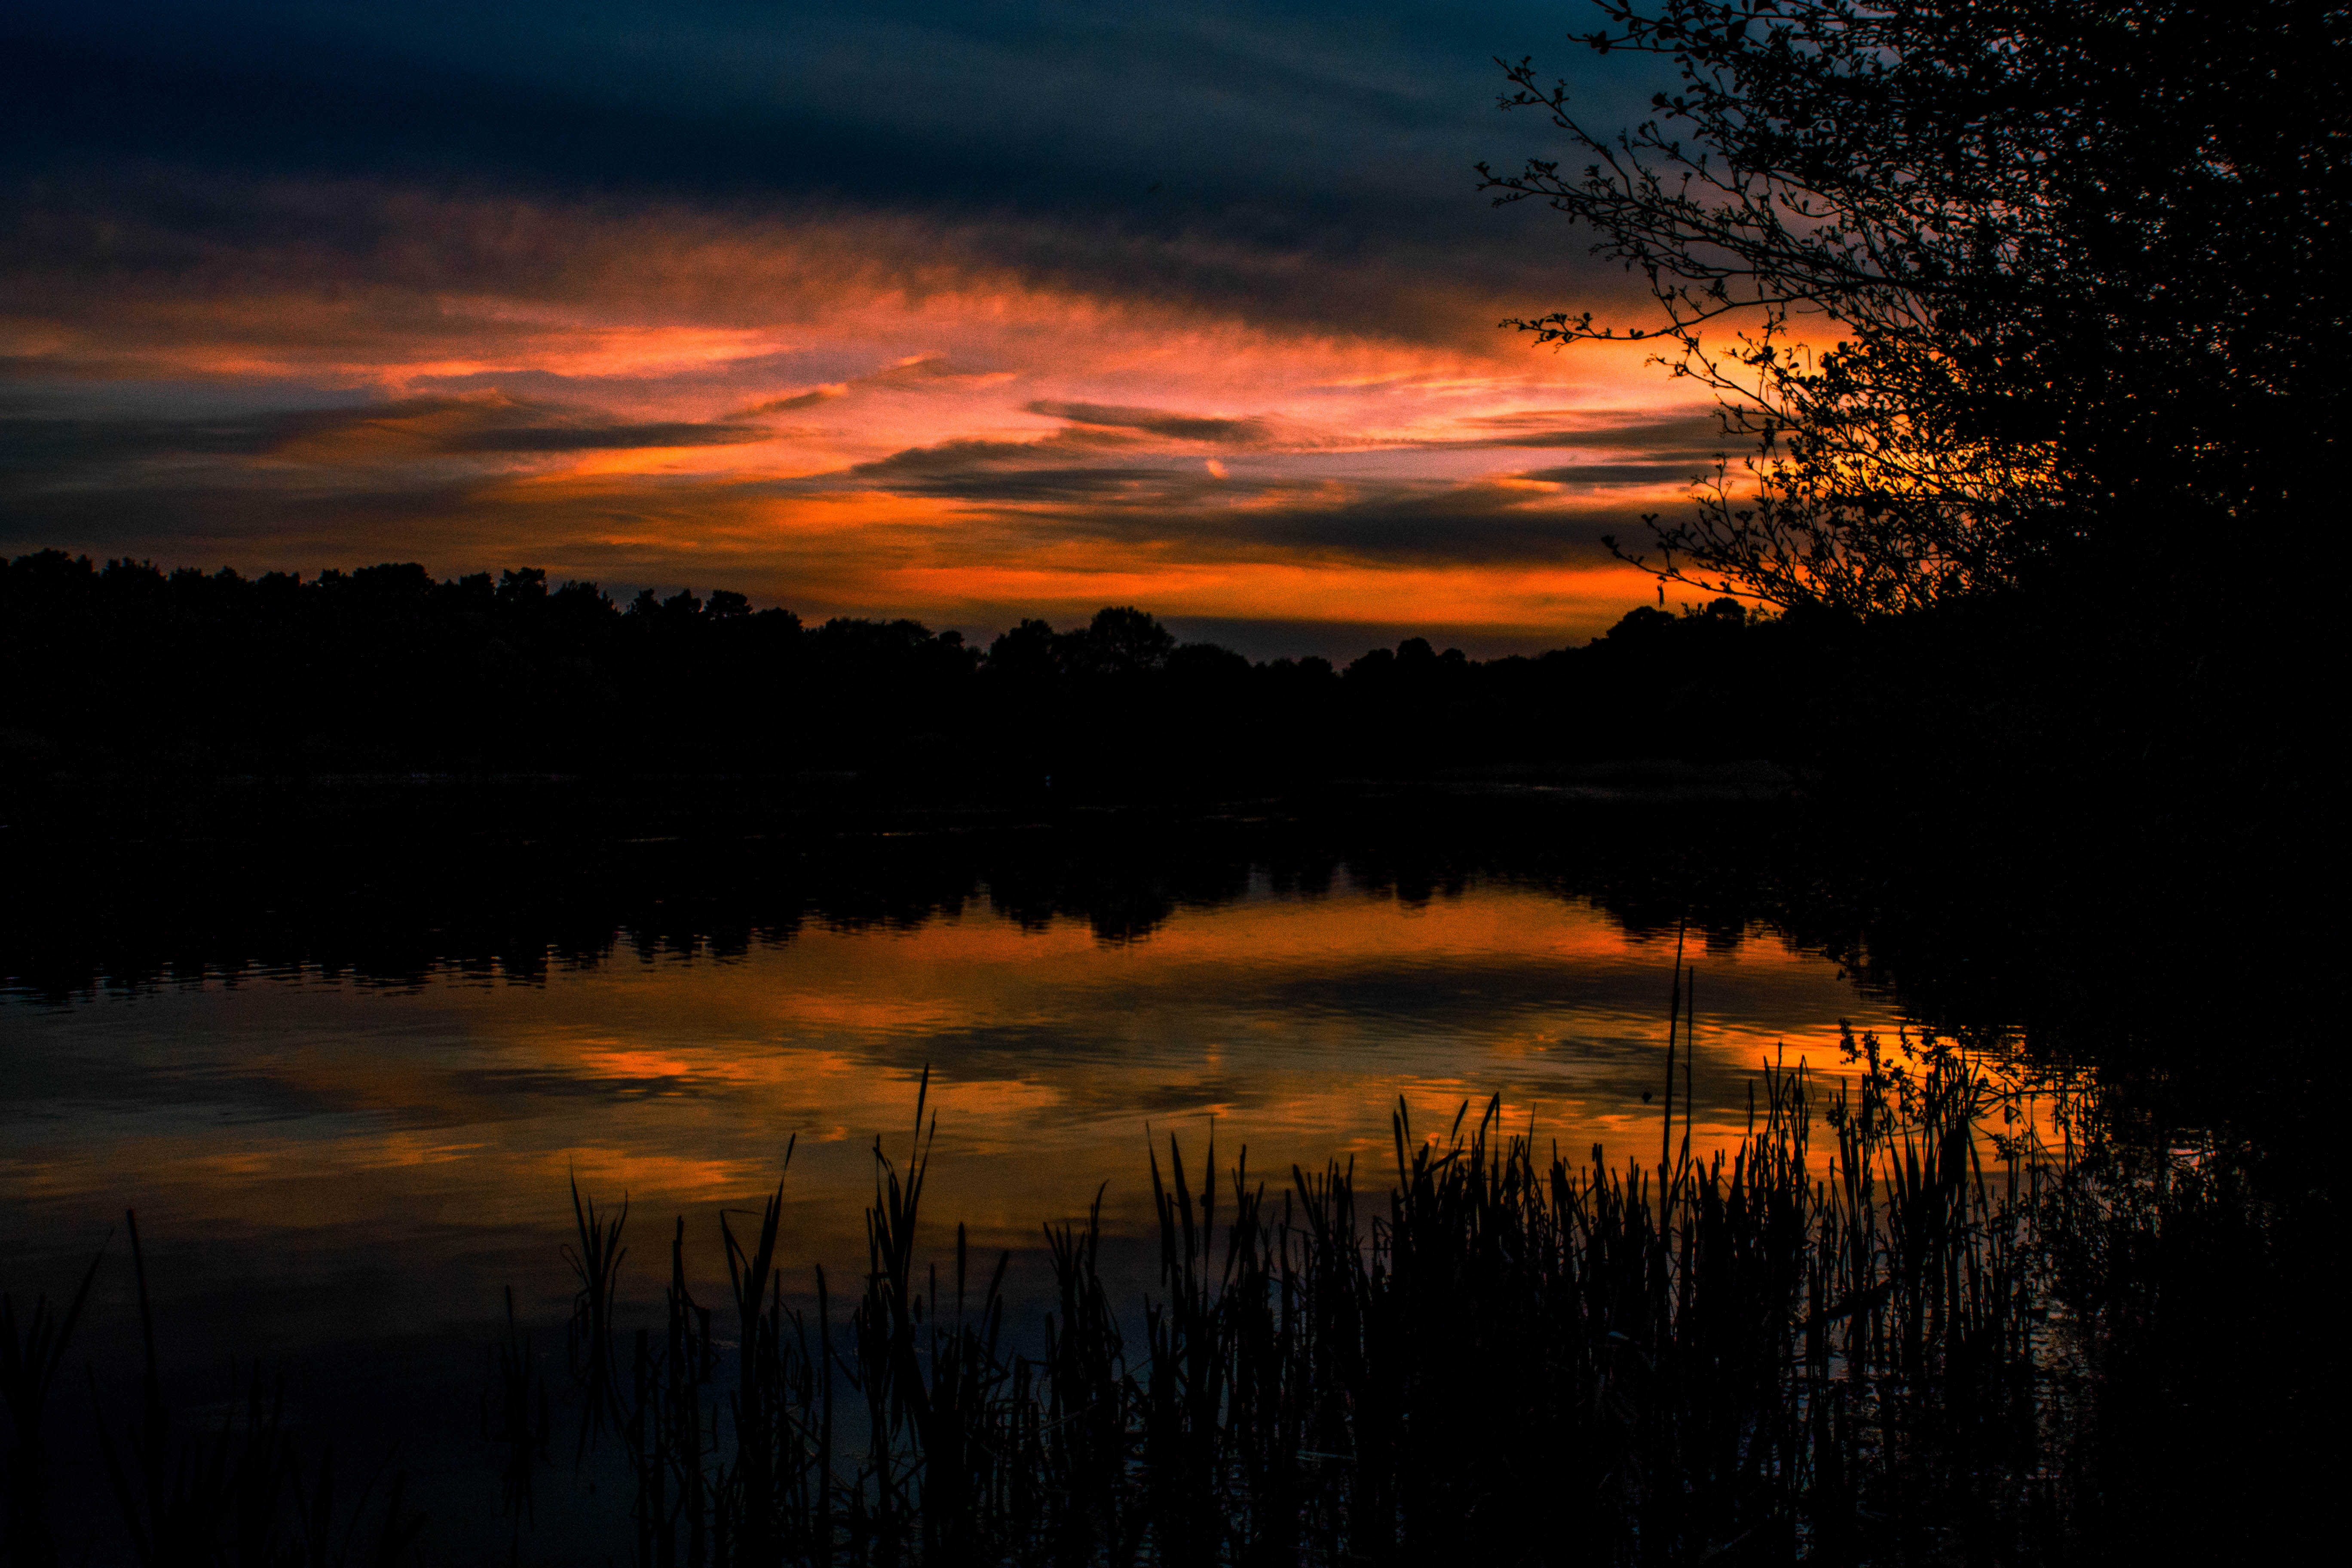
landscape, water, nature, grass, silhouette, cloud, sky, sunrise, sunset, sunlight, morning, lake, dawn, atmosphere, river, dusk, evening, reflection, trees, outdoors, clouds, afterglow, placid, atmospheric phenomenon, red sky at morning